Gertrude Warner

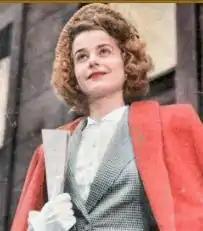
Trudy Warner as Dr. Joyce Jordan (1948)

Gertrude Warner (April 2, 1917 – January 26, 1986) was an American voice talent who played multiple characters on radio productions during the Golden Age of Radio.